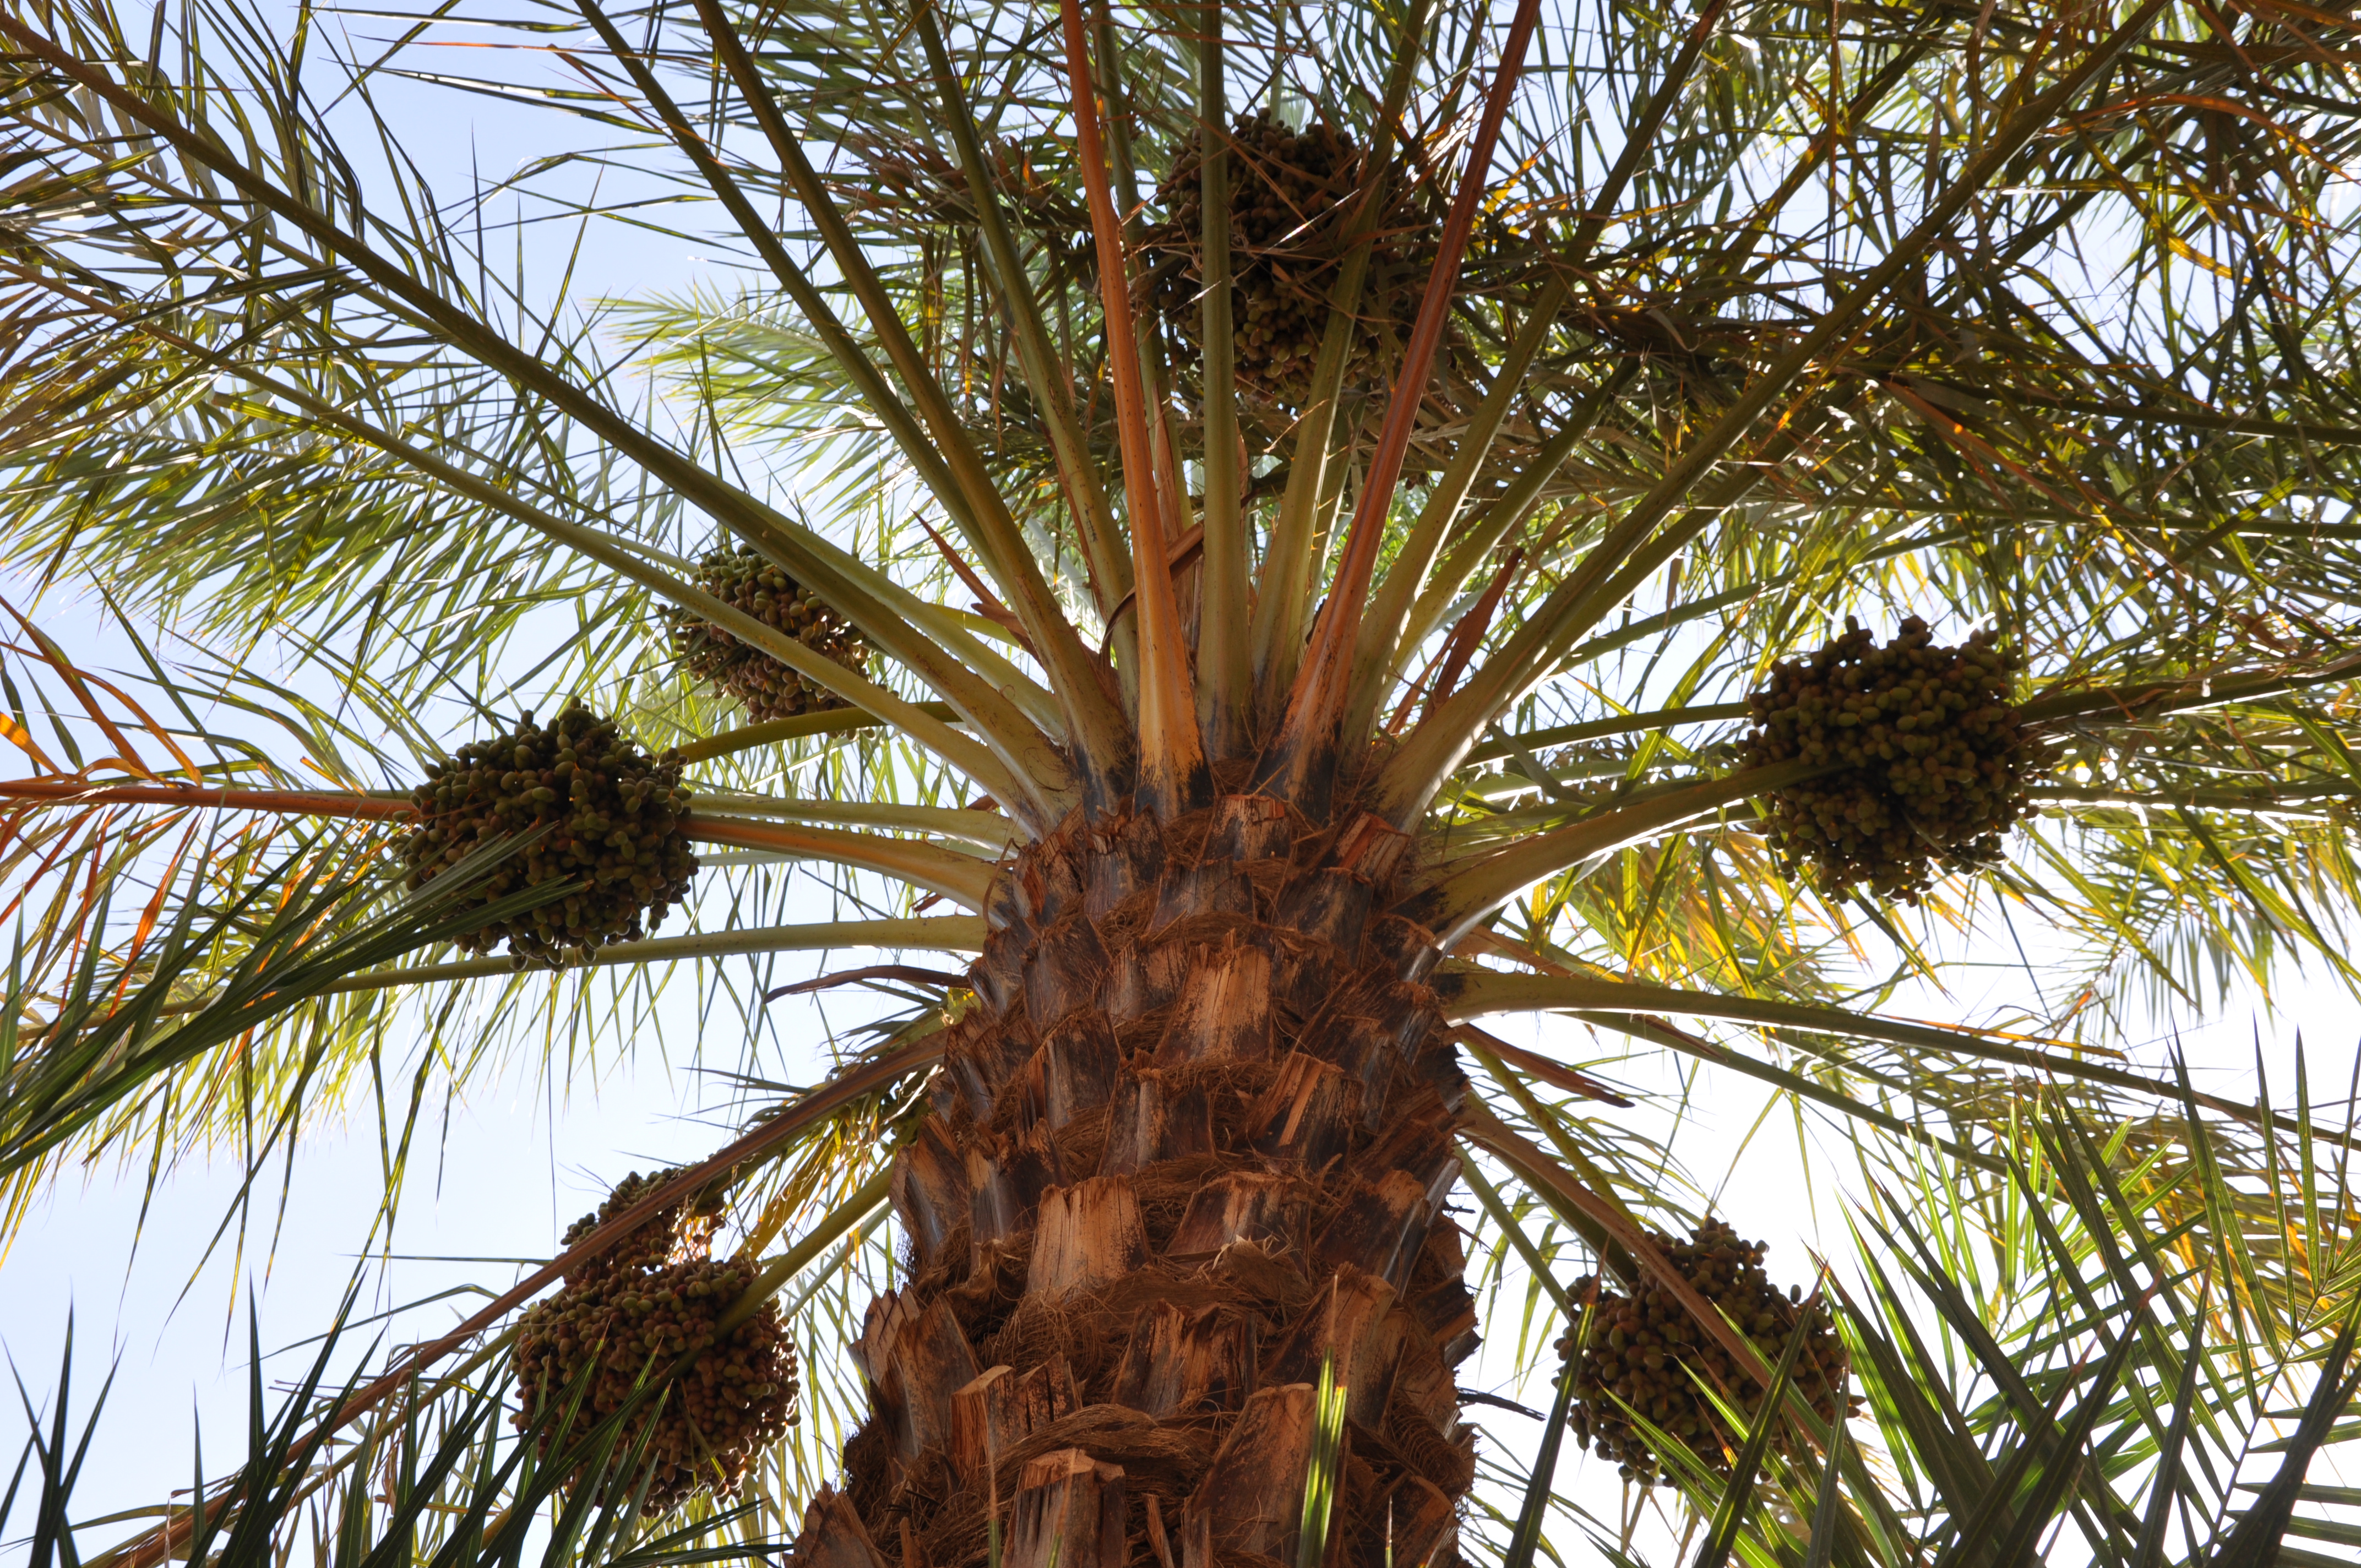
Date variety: bouisthami